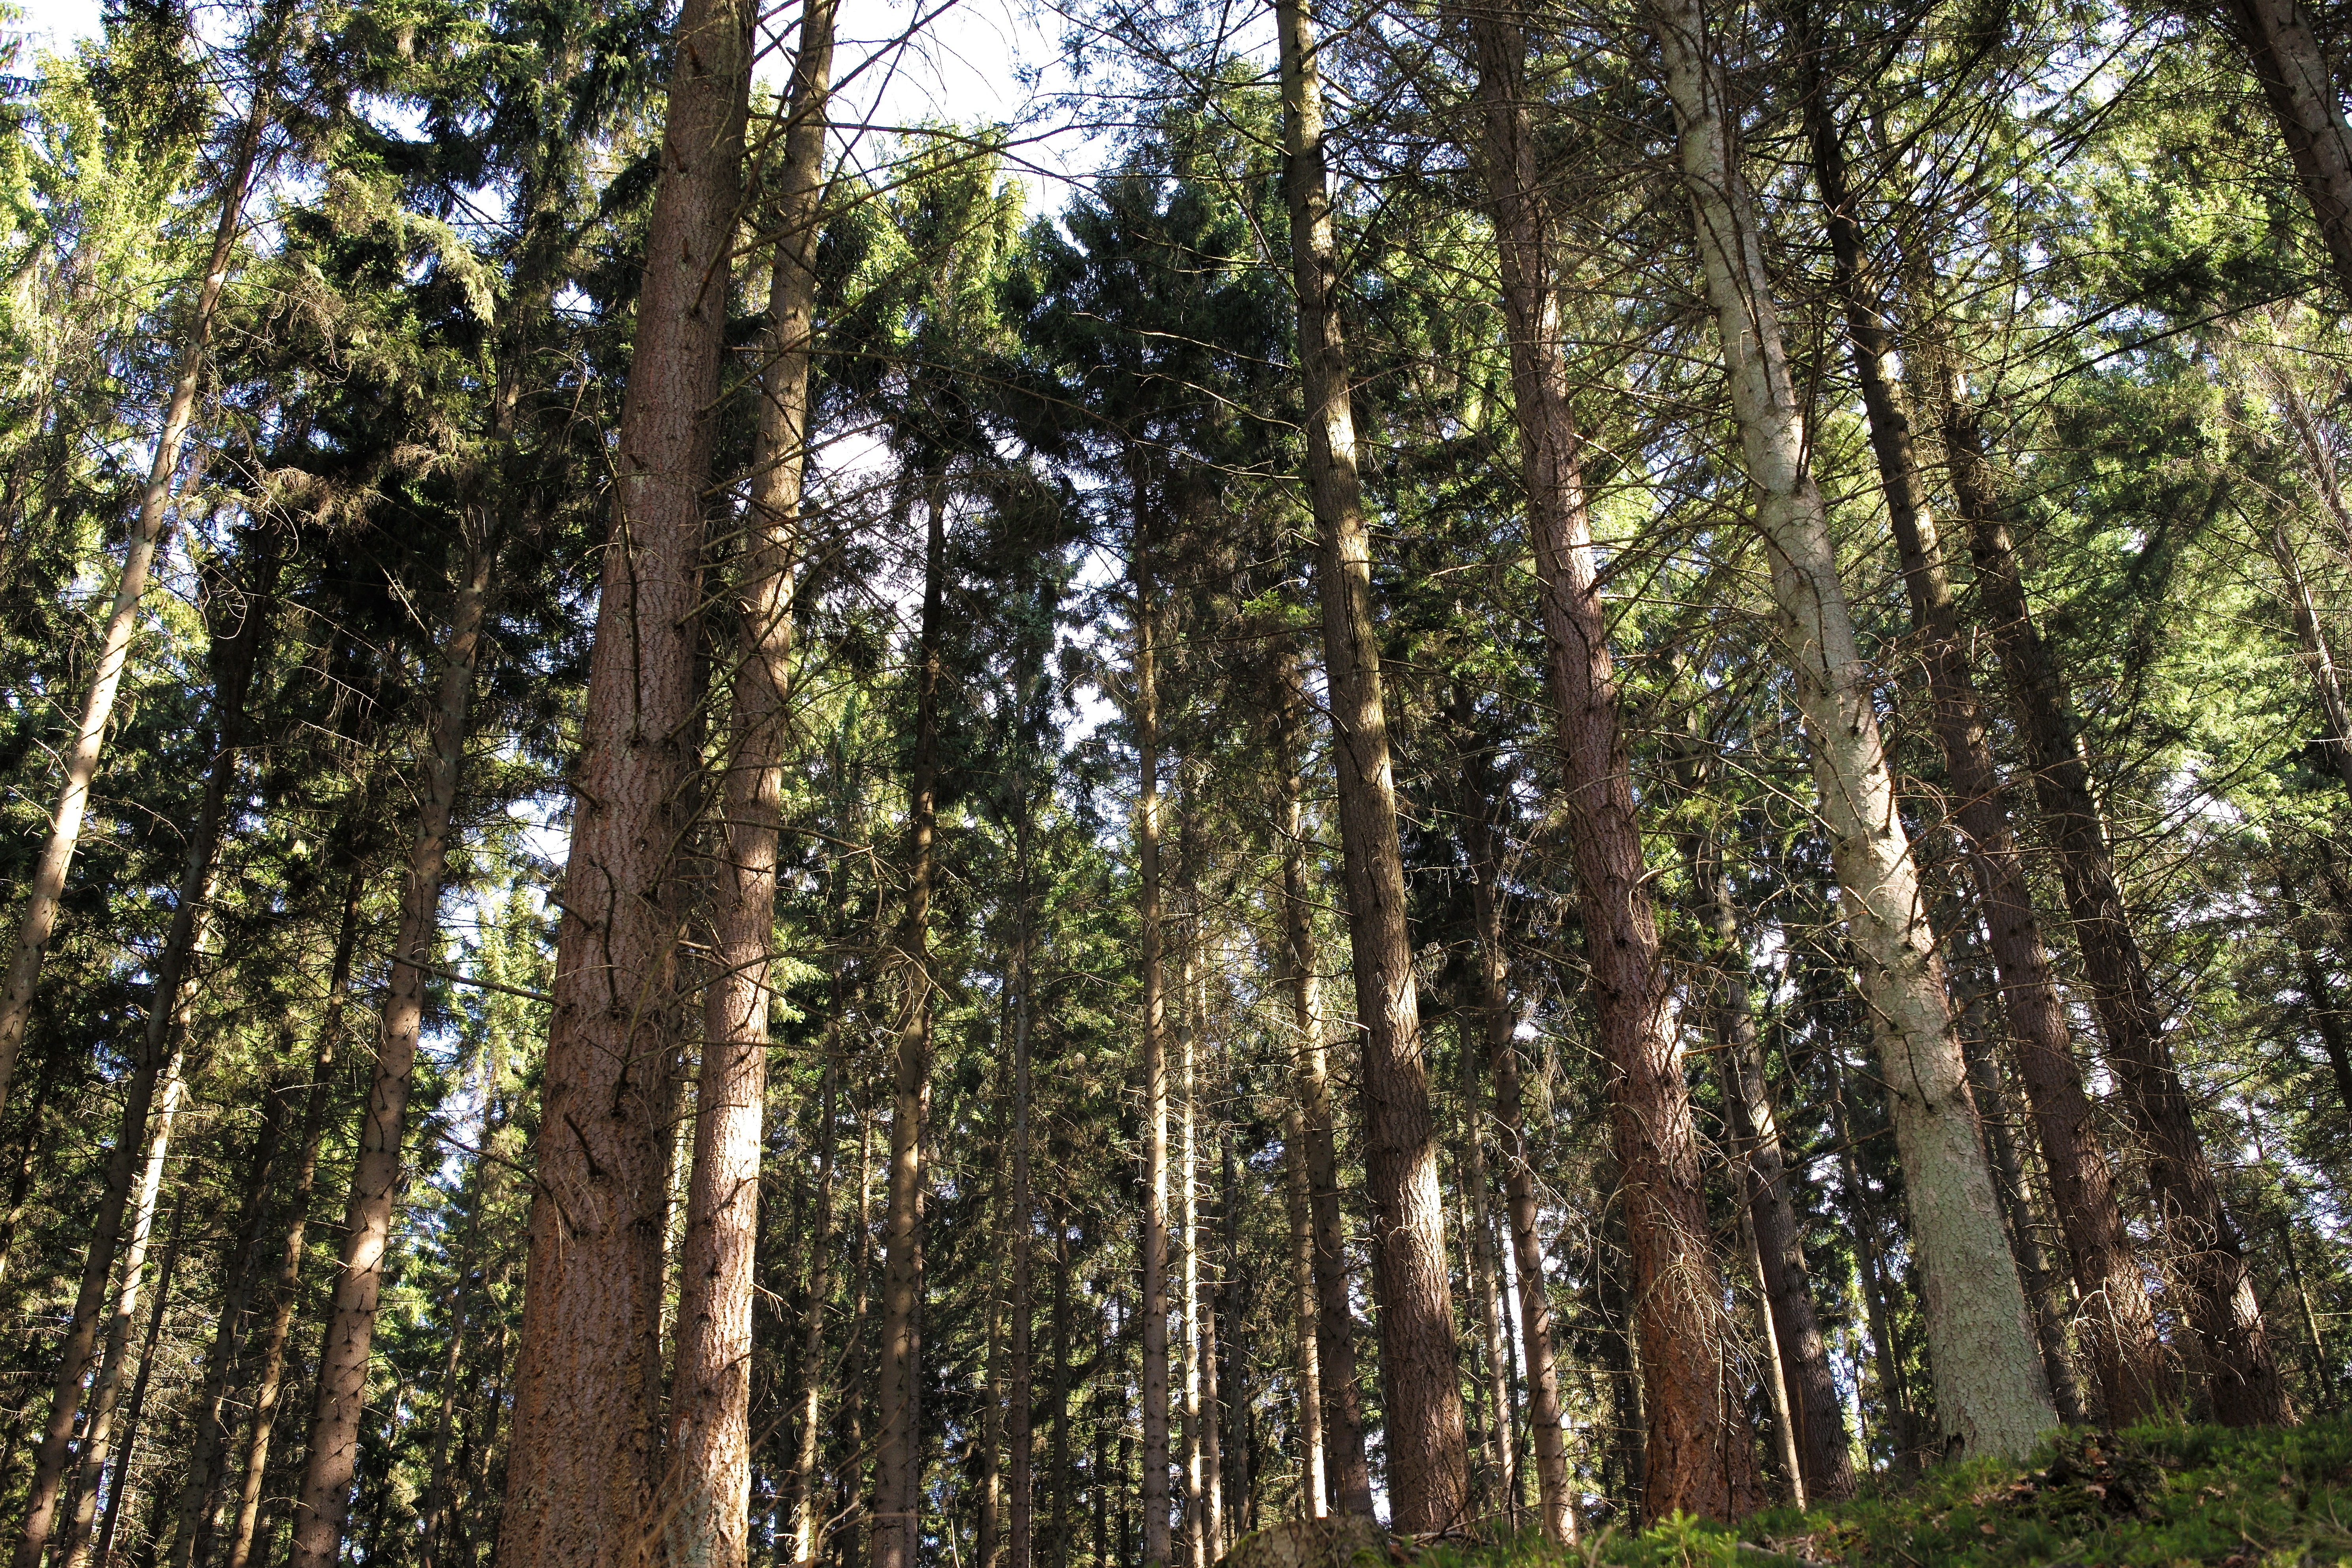
tree, nature, forest, branch, plant, hiking, trunk, travel, europe, spring, jungle, belgium, trees, woods, spruce, vegetation, rainforest, deciduous, grove, woodland, habitat, leica, ardennes, stoumont, ecosystem, flowering plant, biome, old growth forest, natural environment, woody plant, temperate broadleaf and mixed forest, temperate coniferous forest, land plant, riparian forest